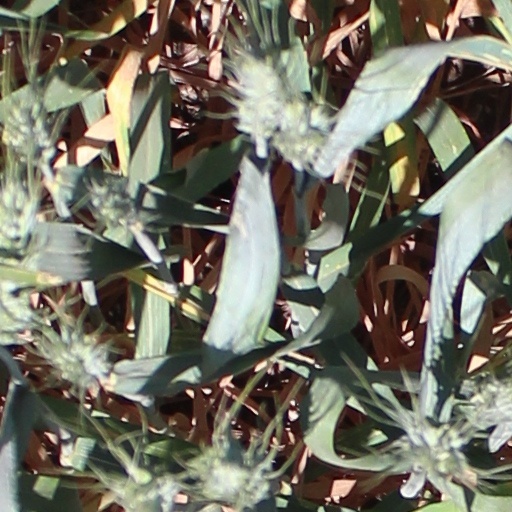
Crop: wheat